Trump Parc

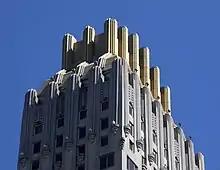
Trump Parc (highlighting roof detail)

The 38-story art deco Barbizon-Plaza Hotel opened at 106 Central Park South on May 12, 1930 with 1,400 ensuite rooms. It was built for $10 million by William H. Silk. The architect was Laurence Emmons. The hotel was designed to appeal to artists and musicians, with facilities including soundproof practice rooms, art studios, and two performance halls. It was built as a co-ed companion to the Barbizon Hotel for Women on East 63rd Street. The property was foreclosed on in 1933.